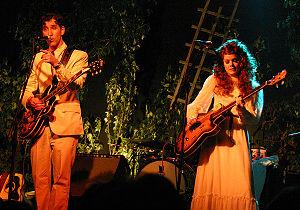
Blanche est un groupe musical de Détroit, Michigan formé en 2002. Leur musique est un mélange de rock, de country et de folk avec des sonorités du début du XXᵉ siècle.
Dan John Miller, est un chanteur, guitariste et acteur américain, leader de Blanche, un groupe de rock, country, folk de Détroit.